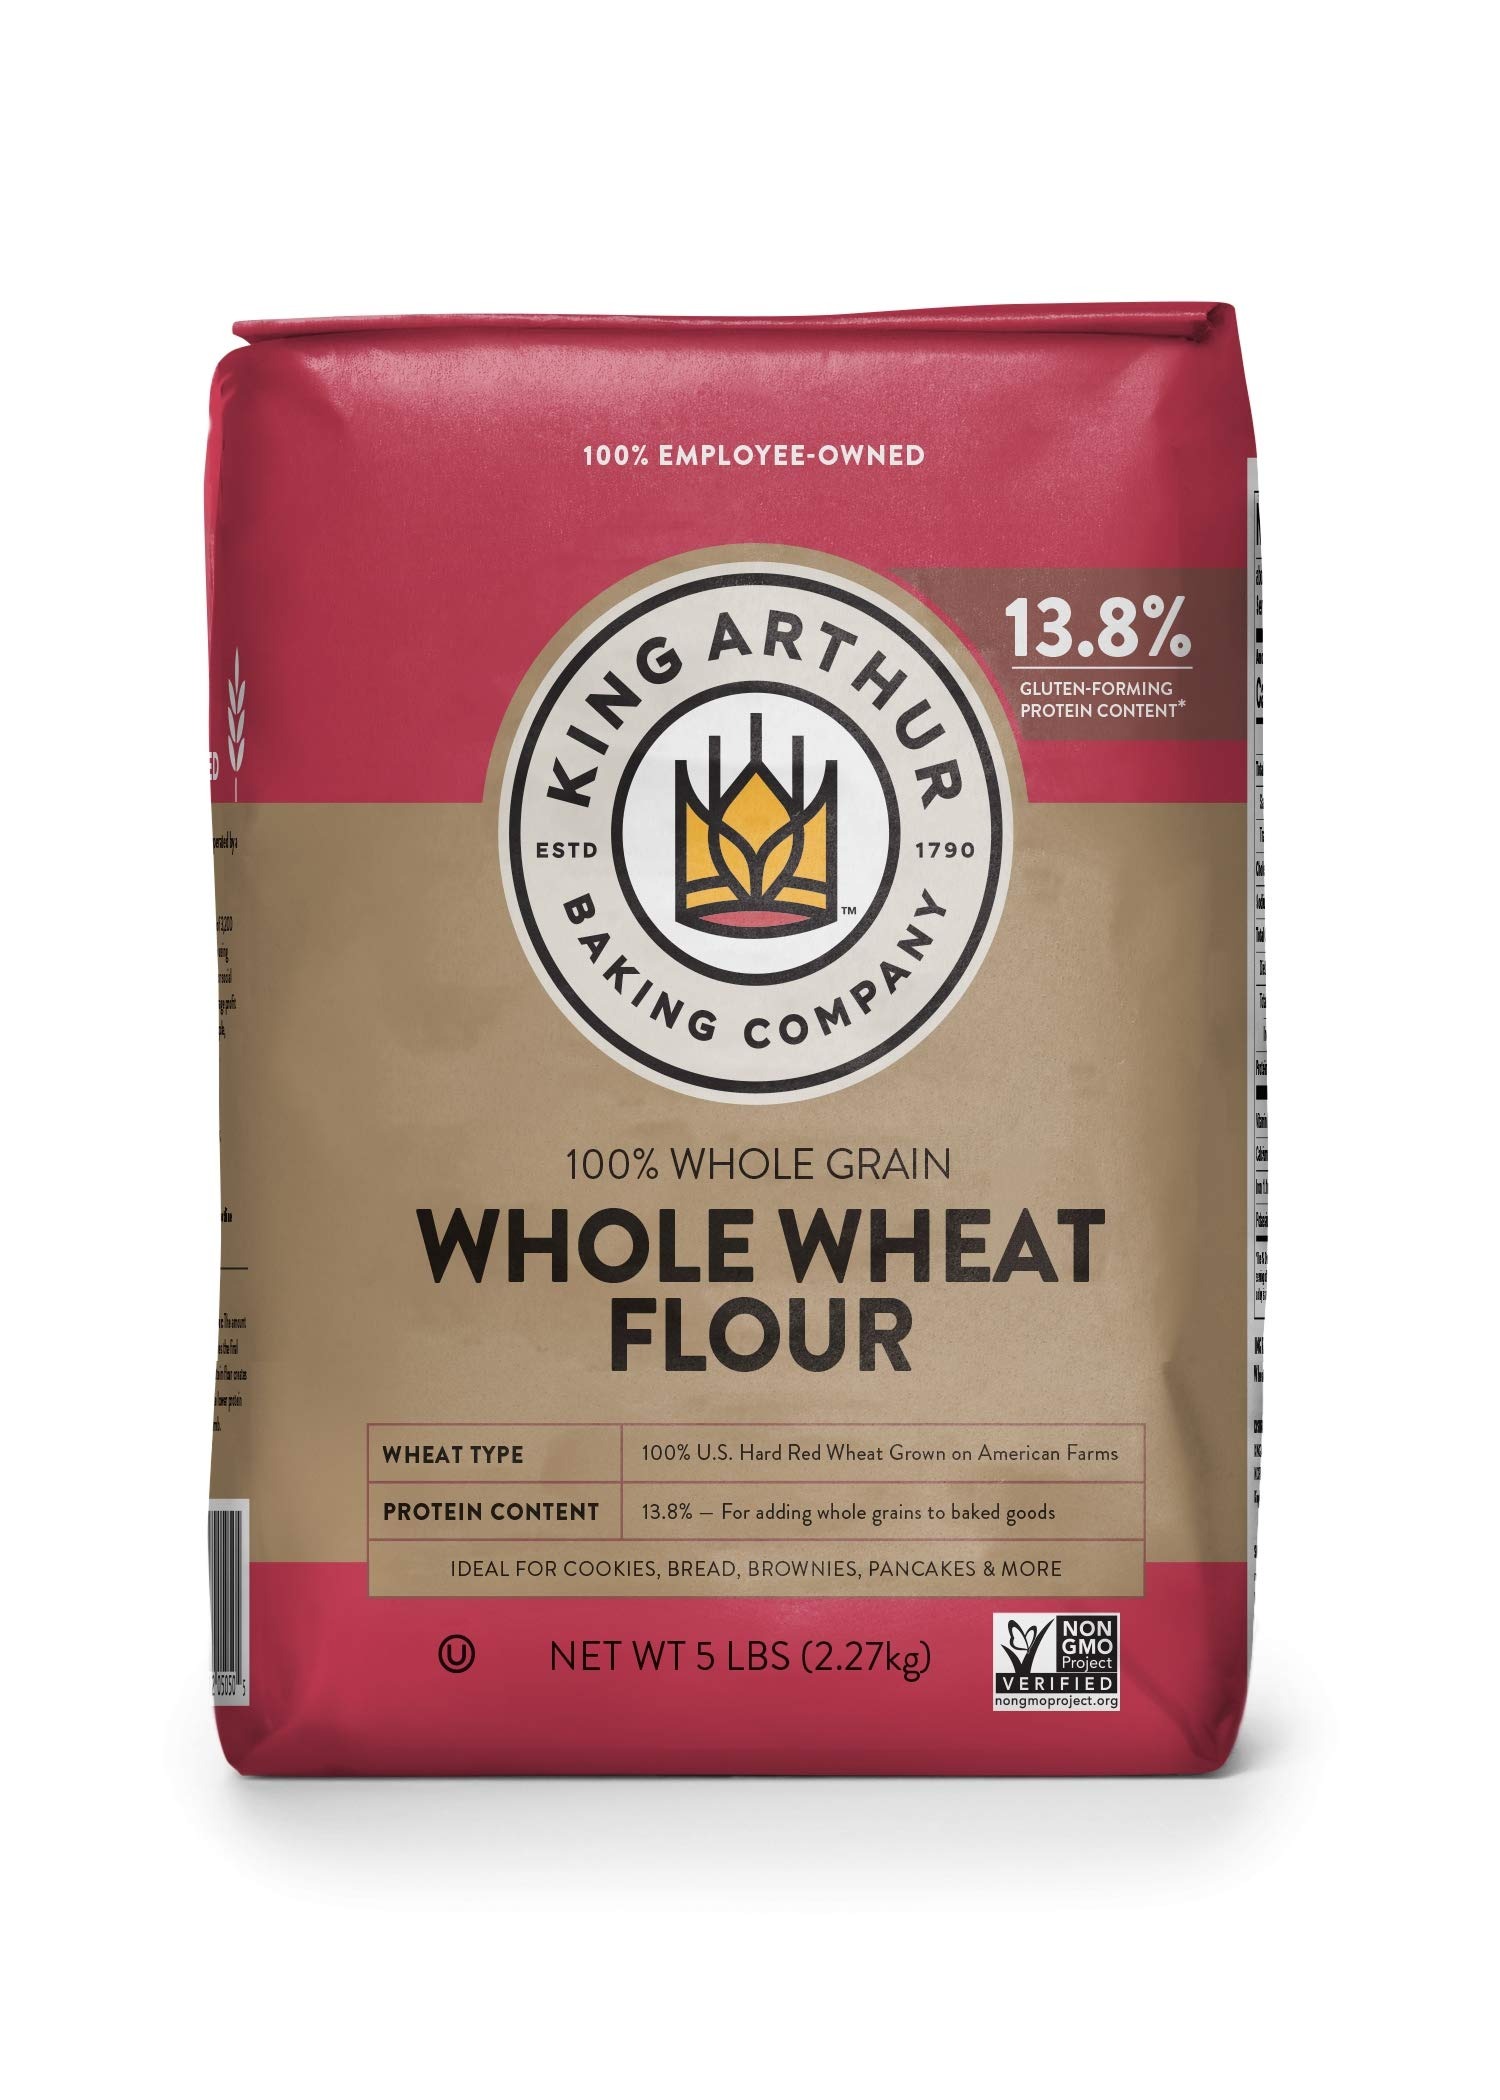
Item Name: King Arthur Whole Wheat Flour, 5 lb (Pack of 1) - 100% Whole Grain, Non-GMO Project Verified, Certified Kosher
Bullet Point 1: Eating well should taste good, and whole wheat flour balances flavor and nutrition. Win-win. Whole wheat flour adds fiber, vitamins, and nutrients to your recipes, but really we're in it for the taste
Bullet Point 2: Milled from 100% hard wheat, this flour has a classic robust whole wheat flavor that elevates muffins, scones, and breads. With all the nutritional benefits of whole grains, this flour is a pantry all-star
Bullet Point 3: King Arthur 100% Whole Wheat Flour is Non-GMO Project Verified; Certified Kosher and has 14% protein content
Bullet Point 4: Founded in 1790, King Arthur is a 100% Employee-Owned Company, a founding B Corporation and the nation's premier baking resource, offering everything from top-quality baking products to inspiring recipes
Bullet Point 5: We are King Arthur Baking Company. Our name and logo reflect who we've always been and always will be: bakers who are committed to spreading the simple joy of baking
Value: 80.0
Unit: Fl Oz

Price: 6.89